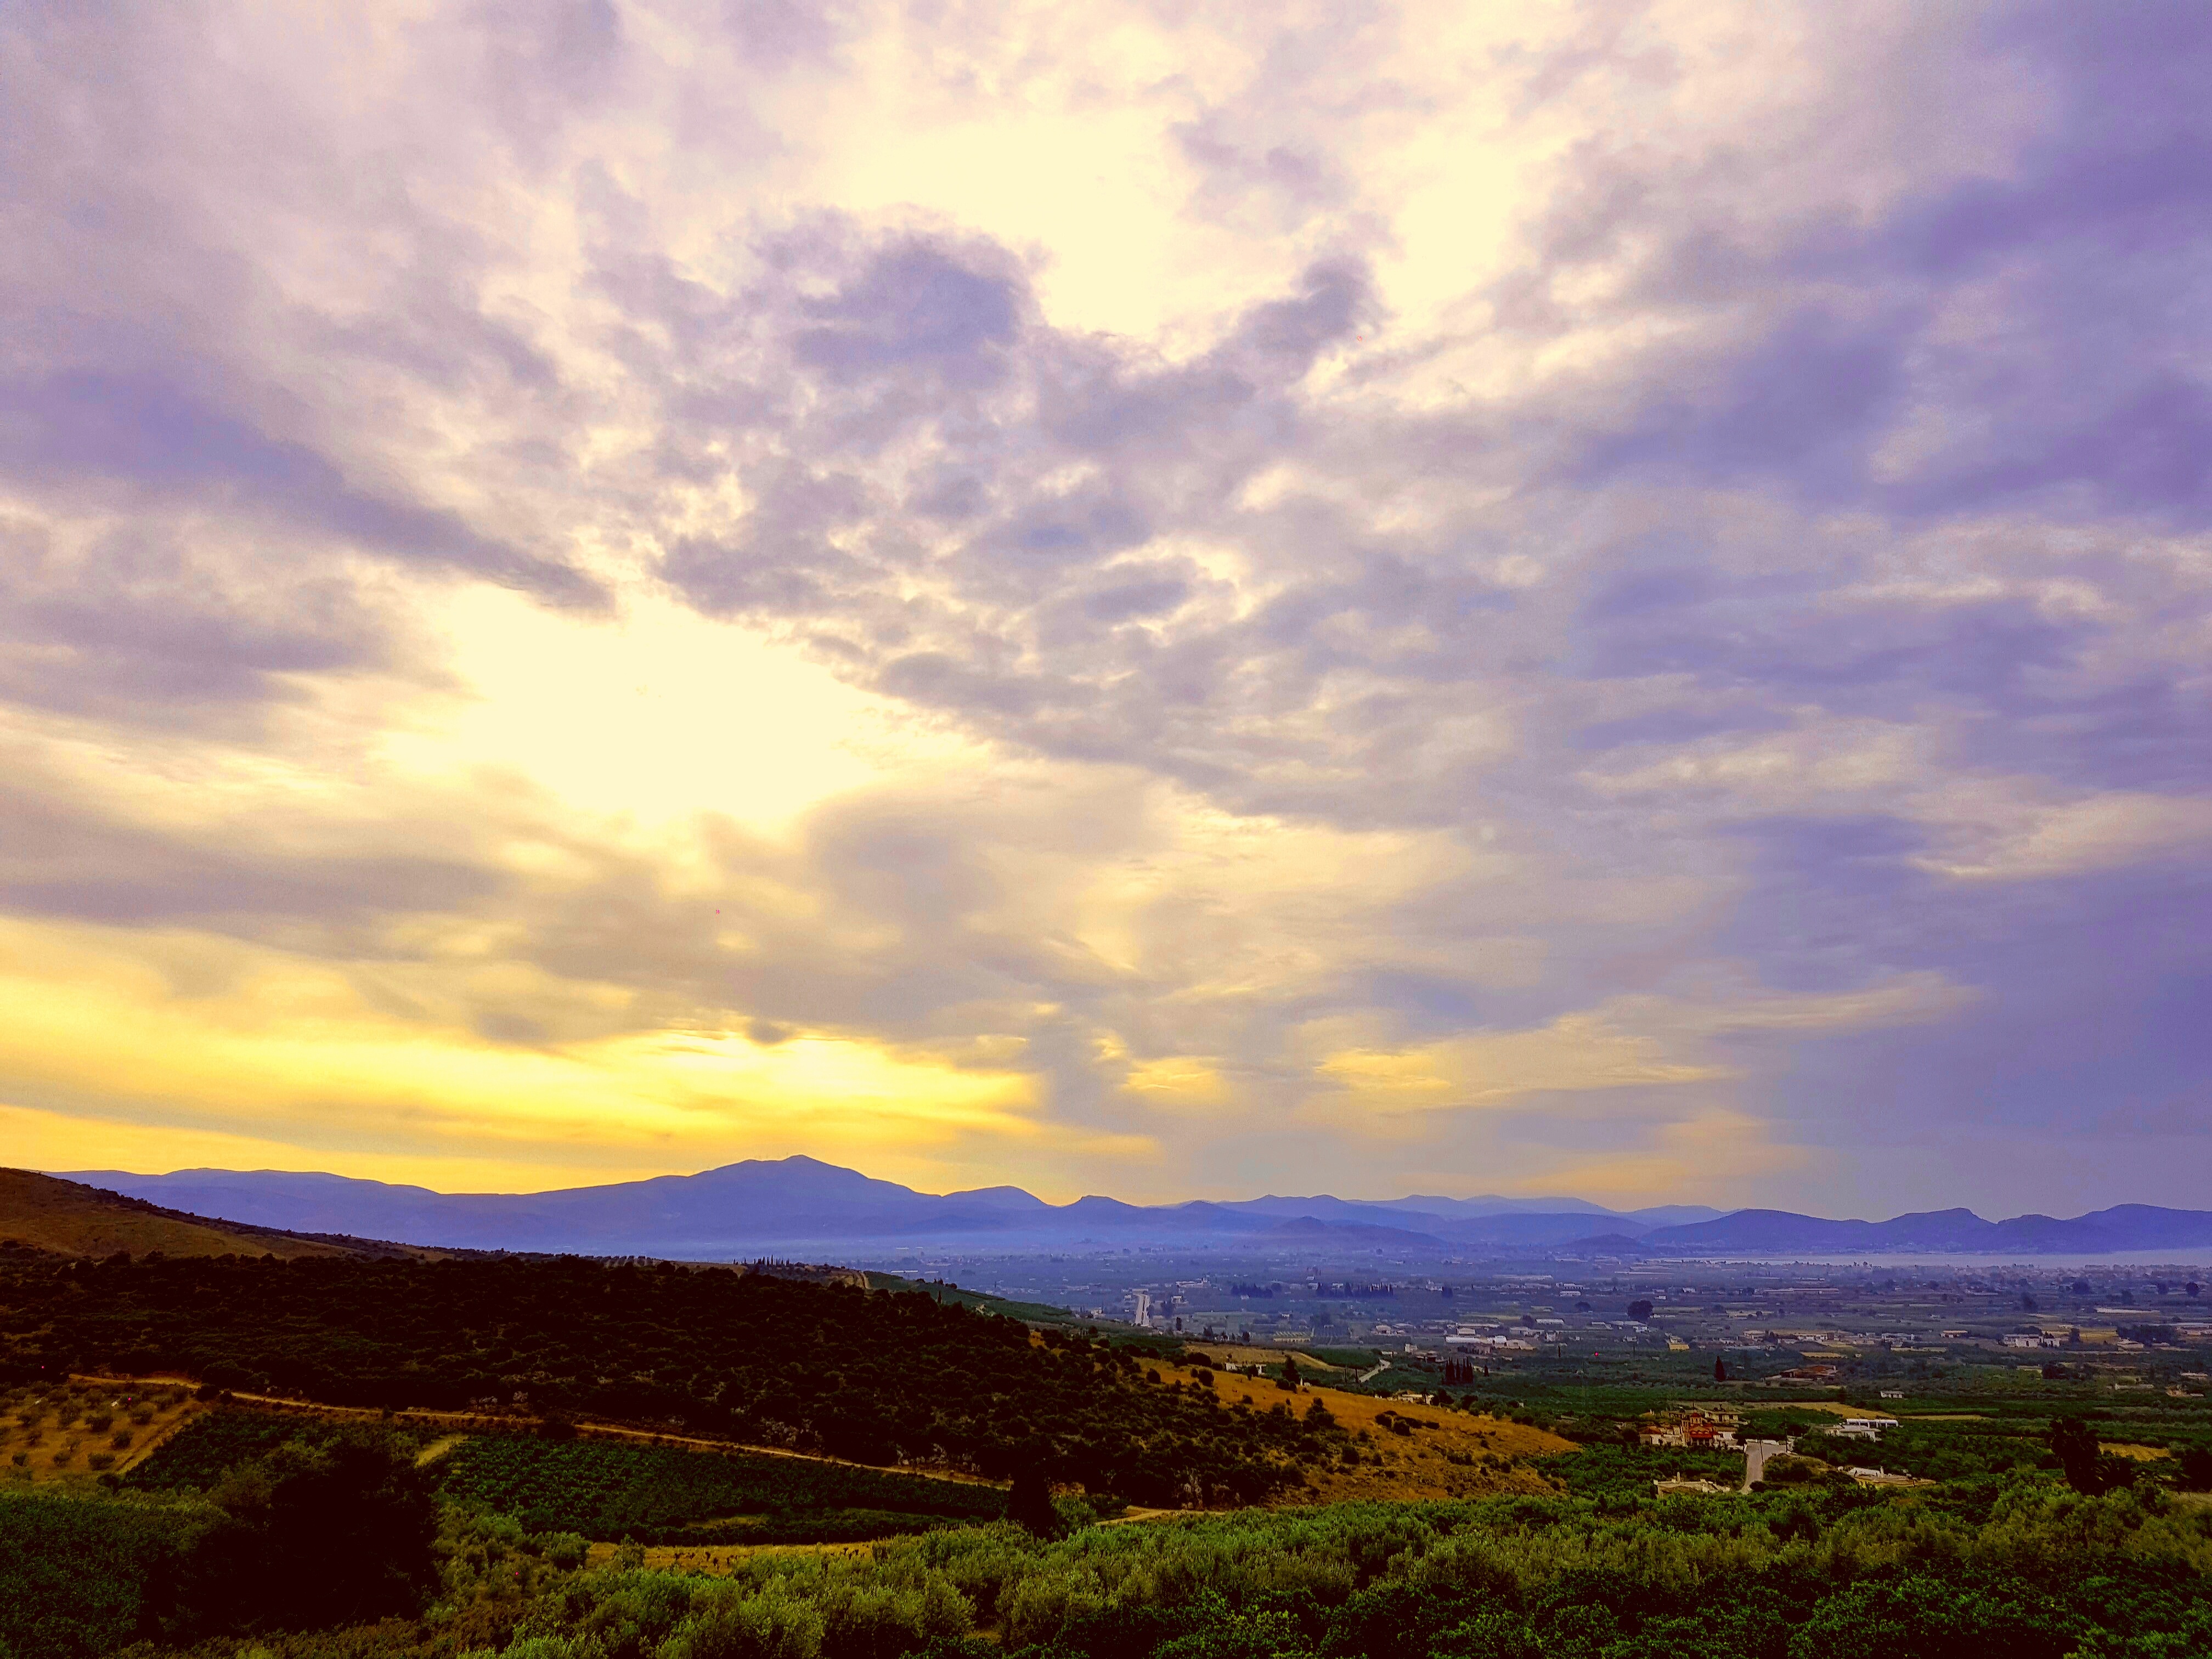
landscape, nature, horizon, mountain, cloud, sky, sunrise, sunset, field, meadow, prairie, sunlight, morning, hill, dawn, dusk, evening, plain, grassland, afterglow, rural area, meteorological phenomenon